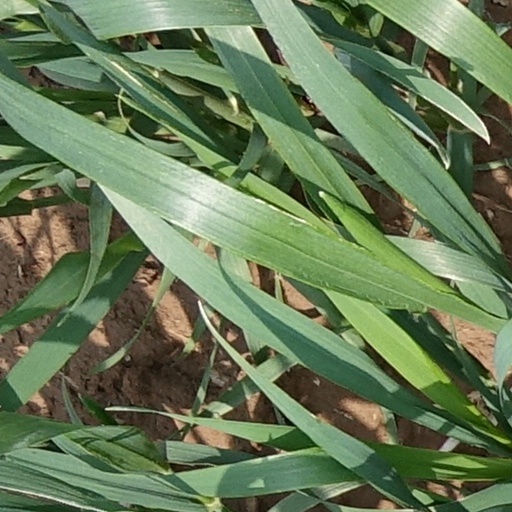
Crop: wheat